A Dream or Two Ago

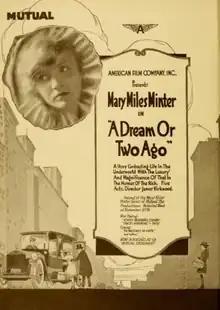

A Dream or Two Ago is a 1916 American silent drama film directed by James Kirkwood and starring Mary Miles Minter. It is one of approximately a dozen of Minter's films known to have survived. The film was restored in 2004 and was shown along with "The Innocence of Lizette" (1916) at a Dutch film festival.